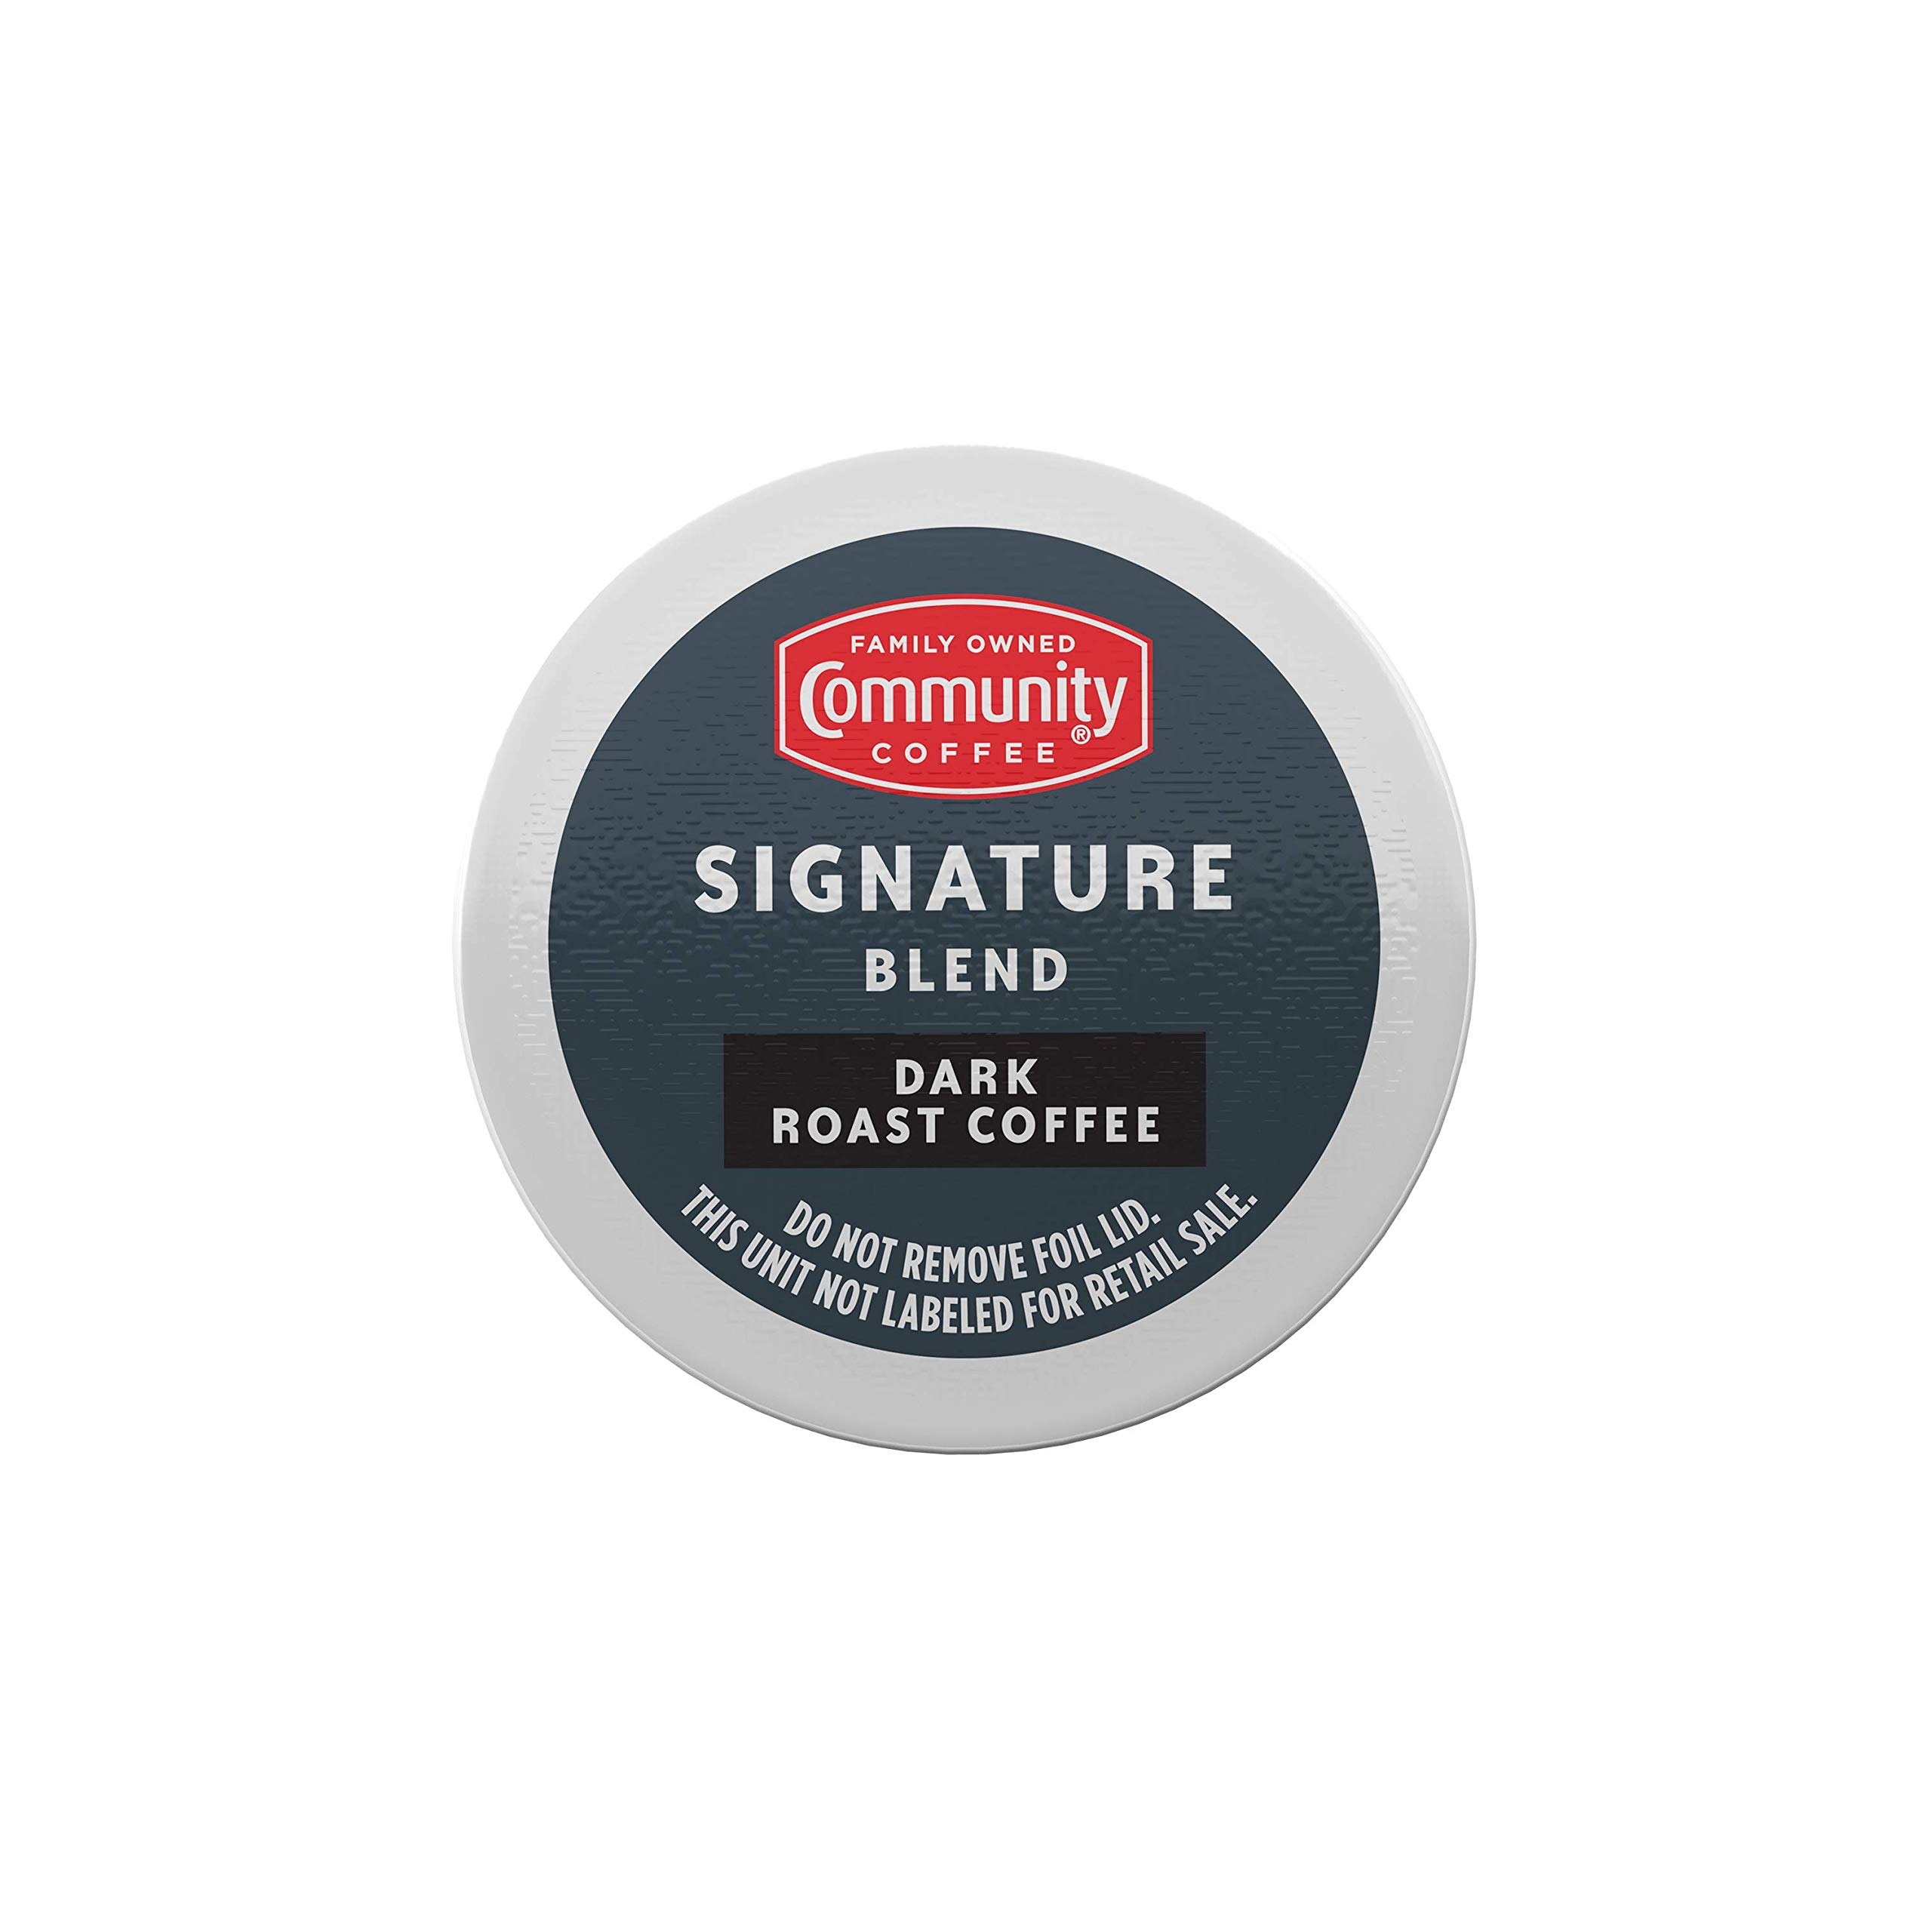
Item Name: Community Coffee Signature Blend Dark Roast Single Serve K-Cup Compatible Coffee Pods, Box of 18 Pods (Pack of 12)
Bullet Point 1: Rich and Bold Blend: Our original dark roast blend roasted to deep, dark perfection with notes of decadent dark chocolate; Rich, smooth flavor with a deep chocolate profile; Served for over 100 years
Bullet Point 2: Coffee Pods: We take high-quality 100% Arabica beans, roast and grind them to perfection, then package them in single-serve coffee pods that are Keurig 2.0 (k-cup) compatible for quick, easy brewing
Bullet Point 3: Community Is Everything: From using responsibly sourced coffee beans to programs that support military service members, local schools and more, Community Coffee gives back to our partners and local communities in every way we can
Bullet Point 4: How You Like It: We have k-cup compatible single-serve coffee pods for a quickly brewed cup; For reusable pods, we have whole beans or ground coffee for the same great Community Coffee taste
Bullet Point 5: Quality Assured: All of our coffee beans go through a rigorous scoring system for body, balance, flavor and aroma; Only then can they be considered fit to bear the Community Coffee name
Value: 216.0
Unit: Count

Price: 15.47